Harold Hall Australian expeditions

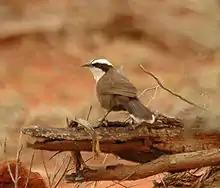
Hall's babbler was discovered in the course of the expeditions

The Harold Hall Australian expeditions comprise a series of five main ornithological collecting expeditions carried out in the 1960s and covering much of the Australian continent.